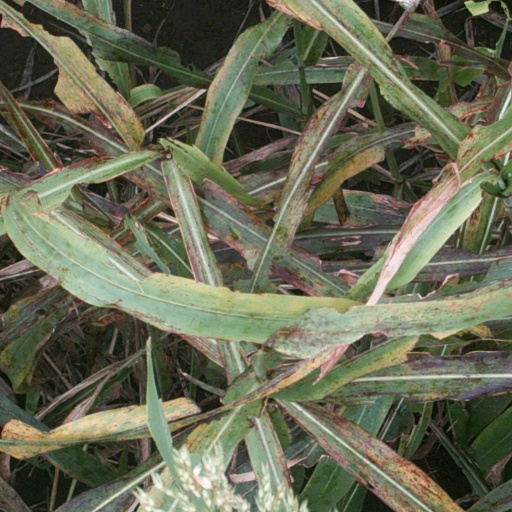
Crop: sorghum